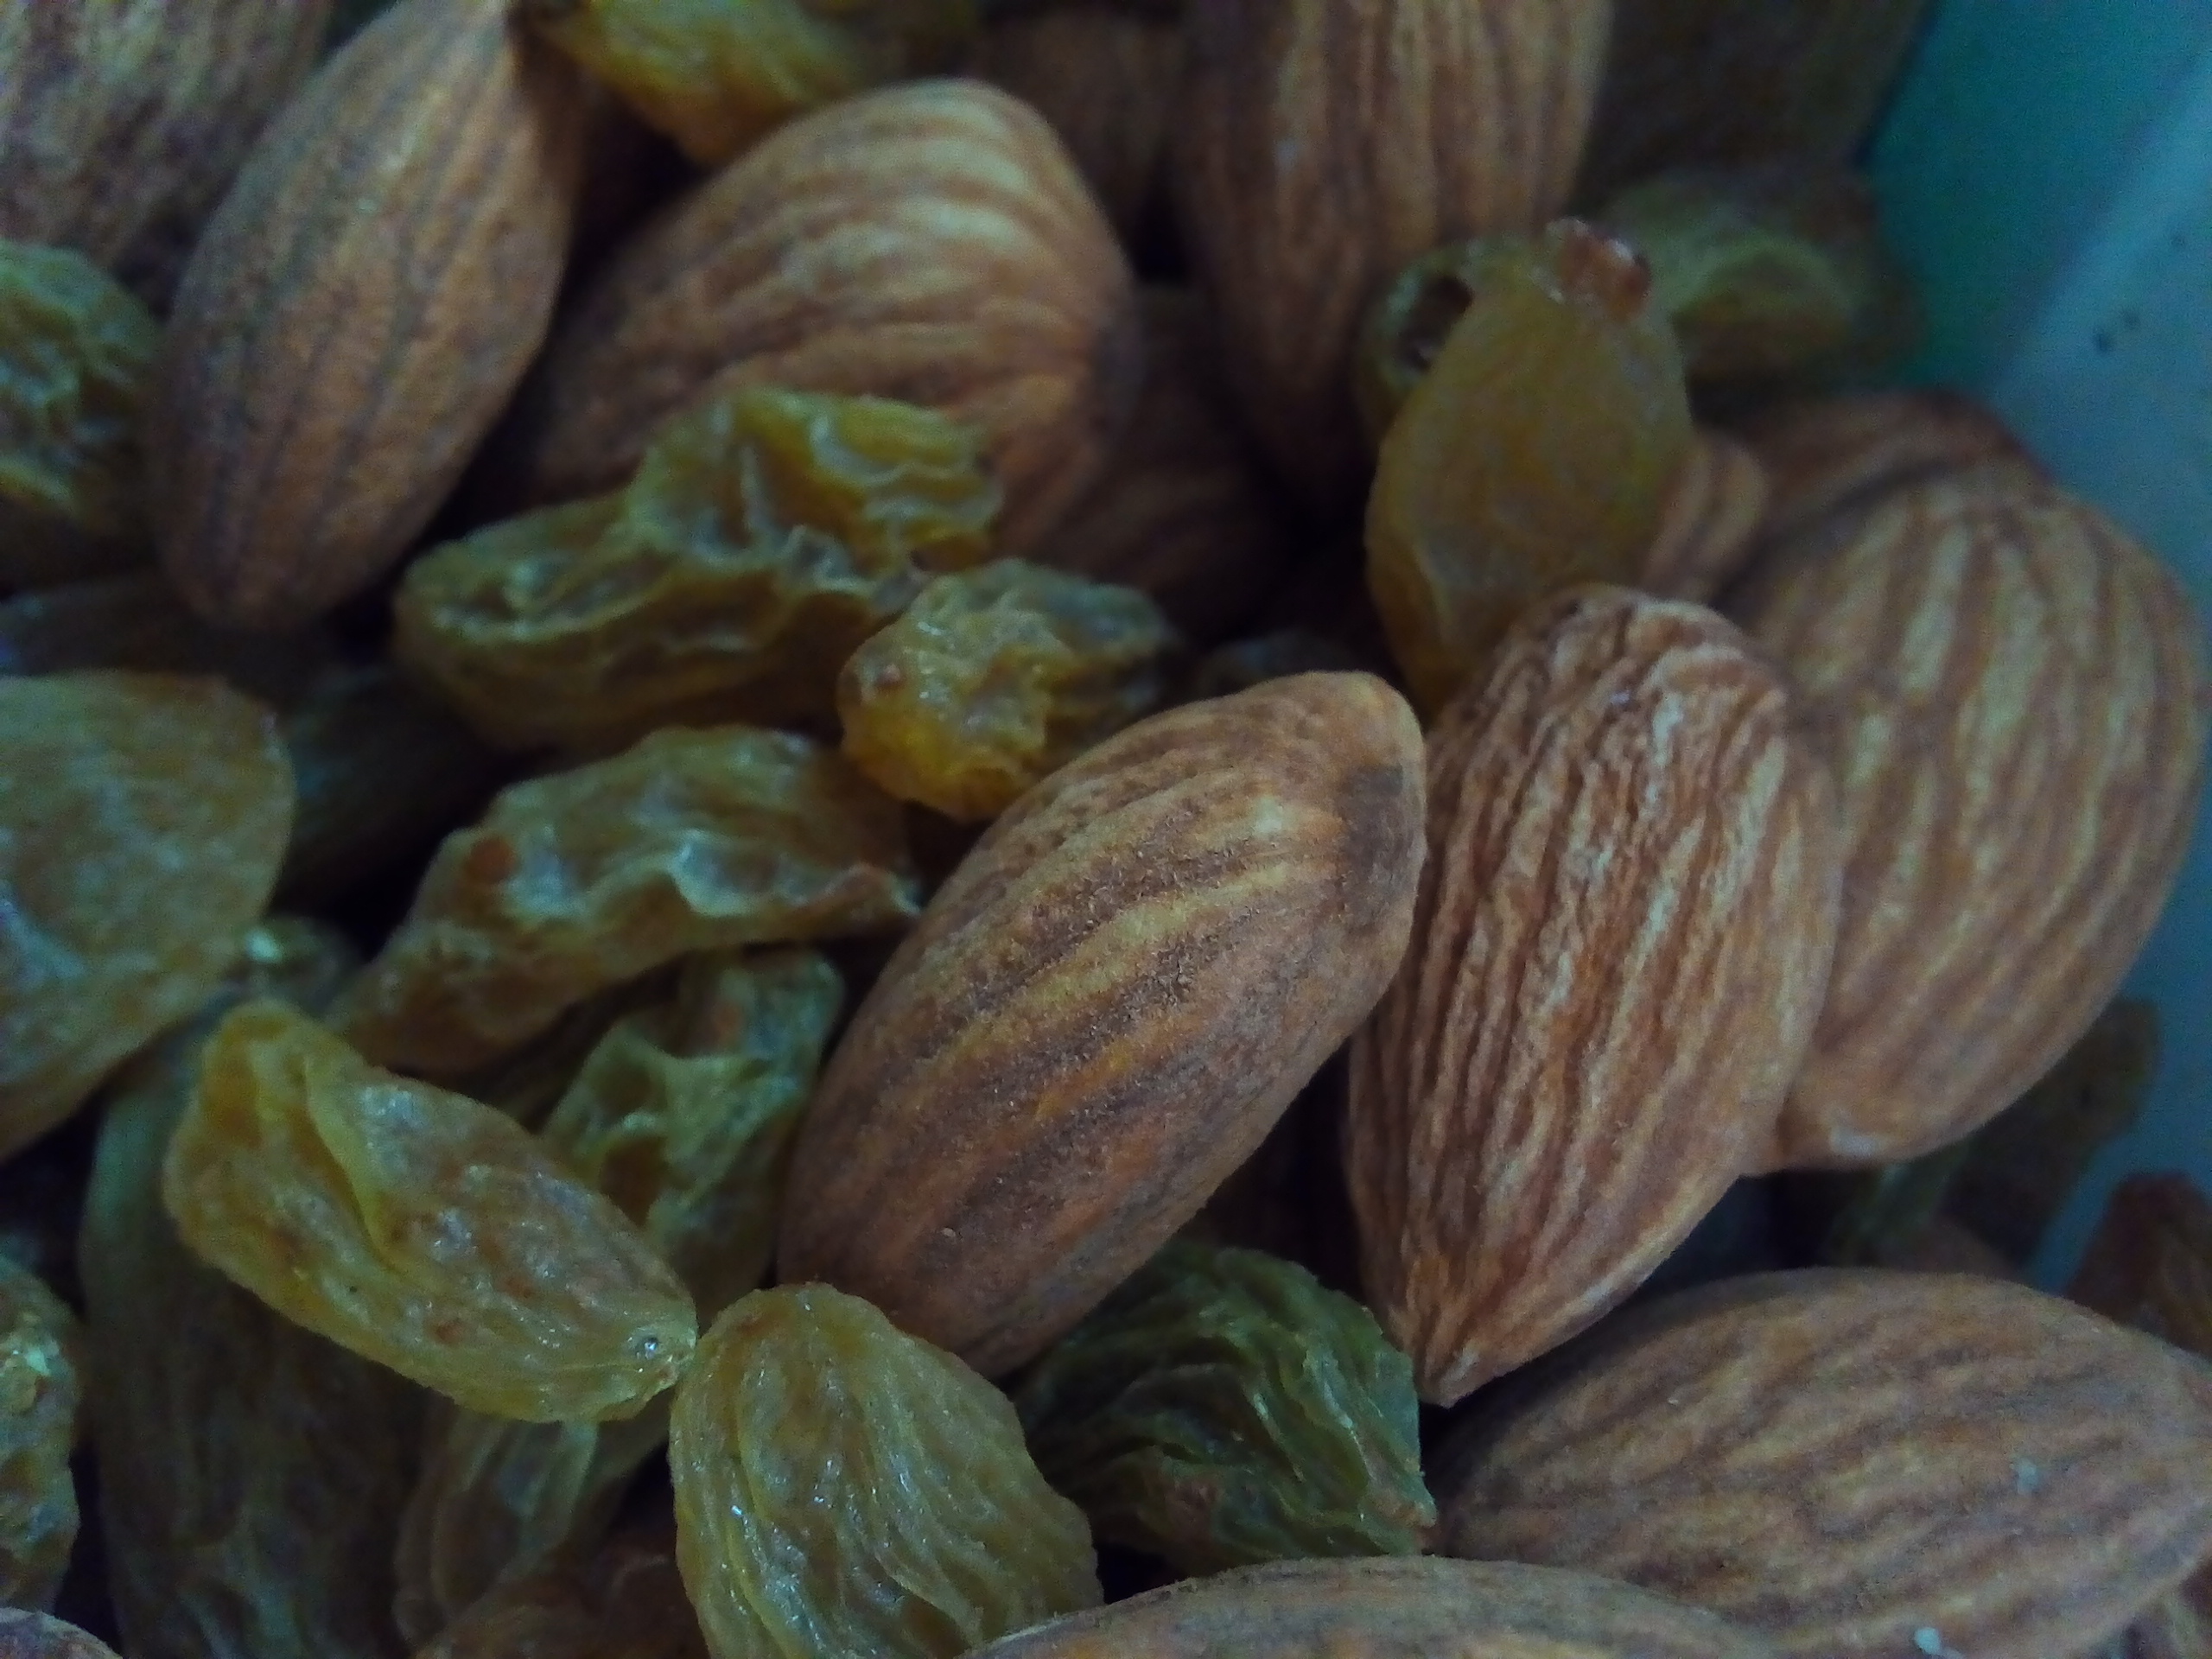
Rice seed variety: Unknown